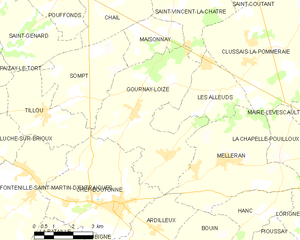
Carte des communes françaises Gournay-Loizé